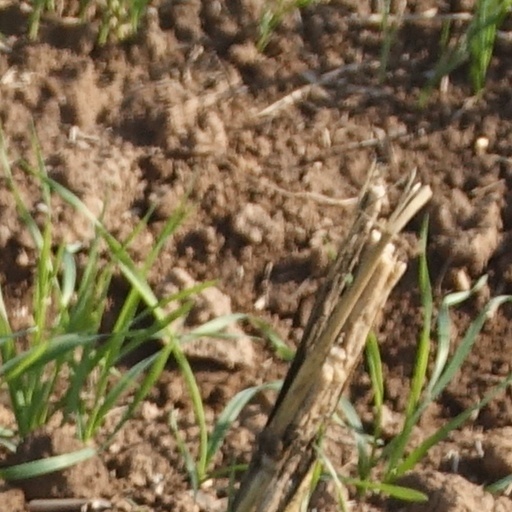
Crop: wheat